Teljä

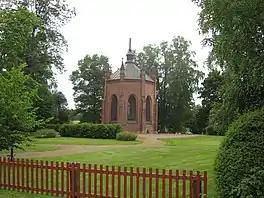
Surroundings of the St. Henry's Chapel, assumed location of Teljä.

Teljä (also Telja or Tälje) was a late Iron Age and early Middle Ages settlement in Finland at the historical province of Satakunta. According to tradition it was located by the river Kokemäenjoki in the present municipality of Kokemäki. It is uncertain whether Teljä was a town-like settlement or more of a market place for Baltic Sea traders.